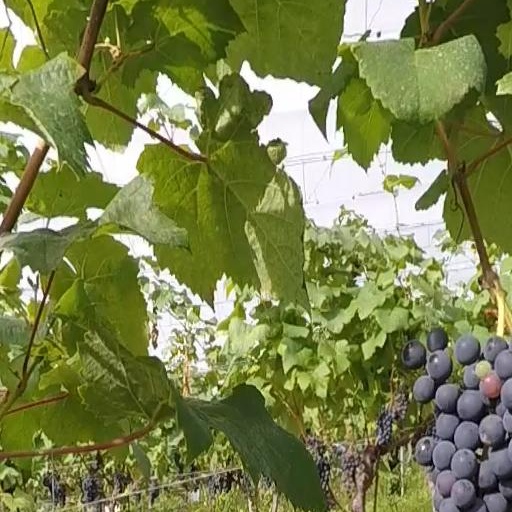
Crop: grape